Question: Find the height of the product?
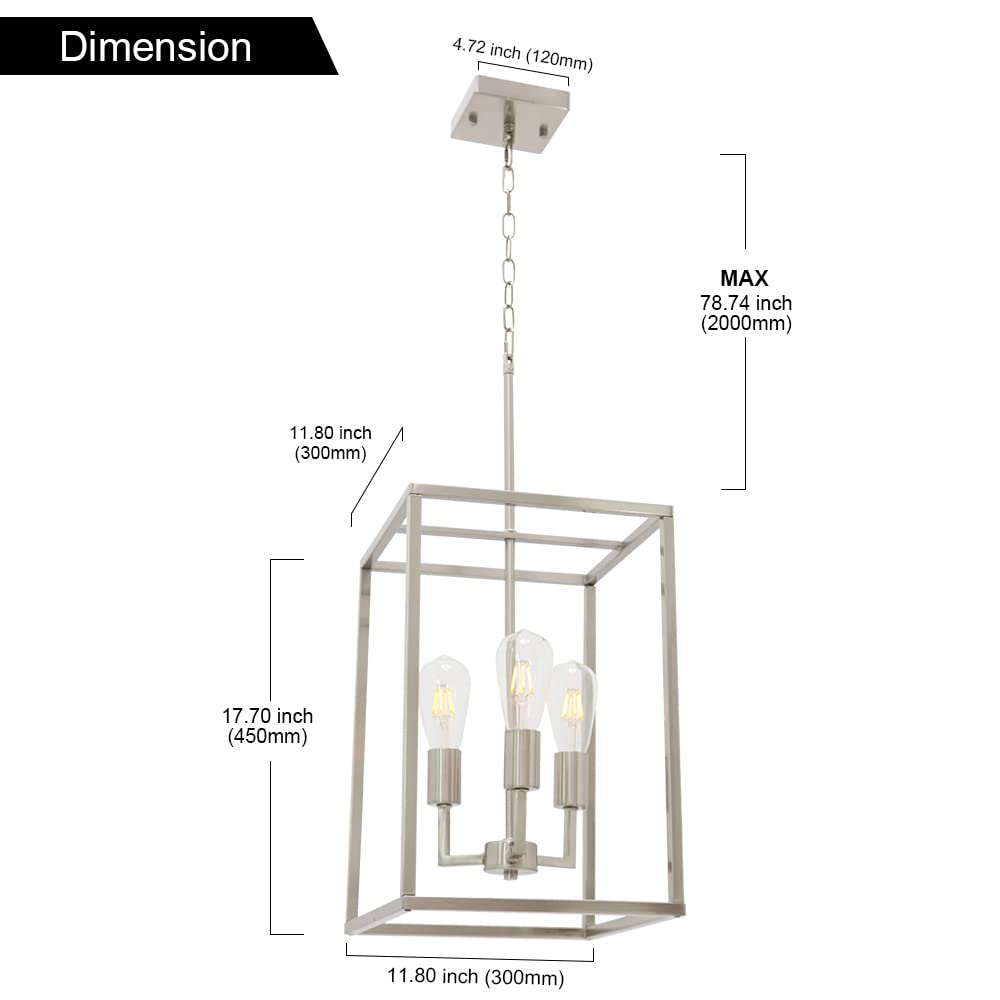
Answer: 17.7 inch